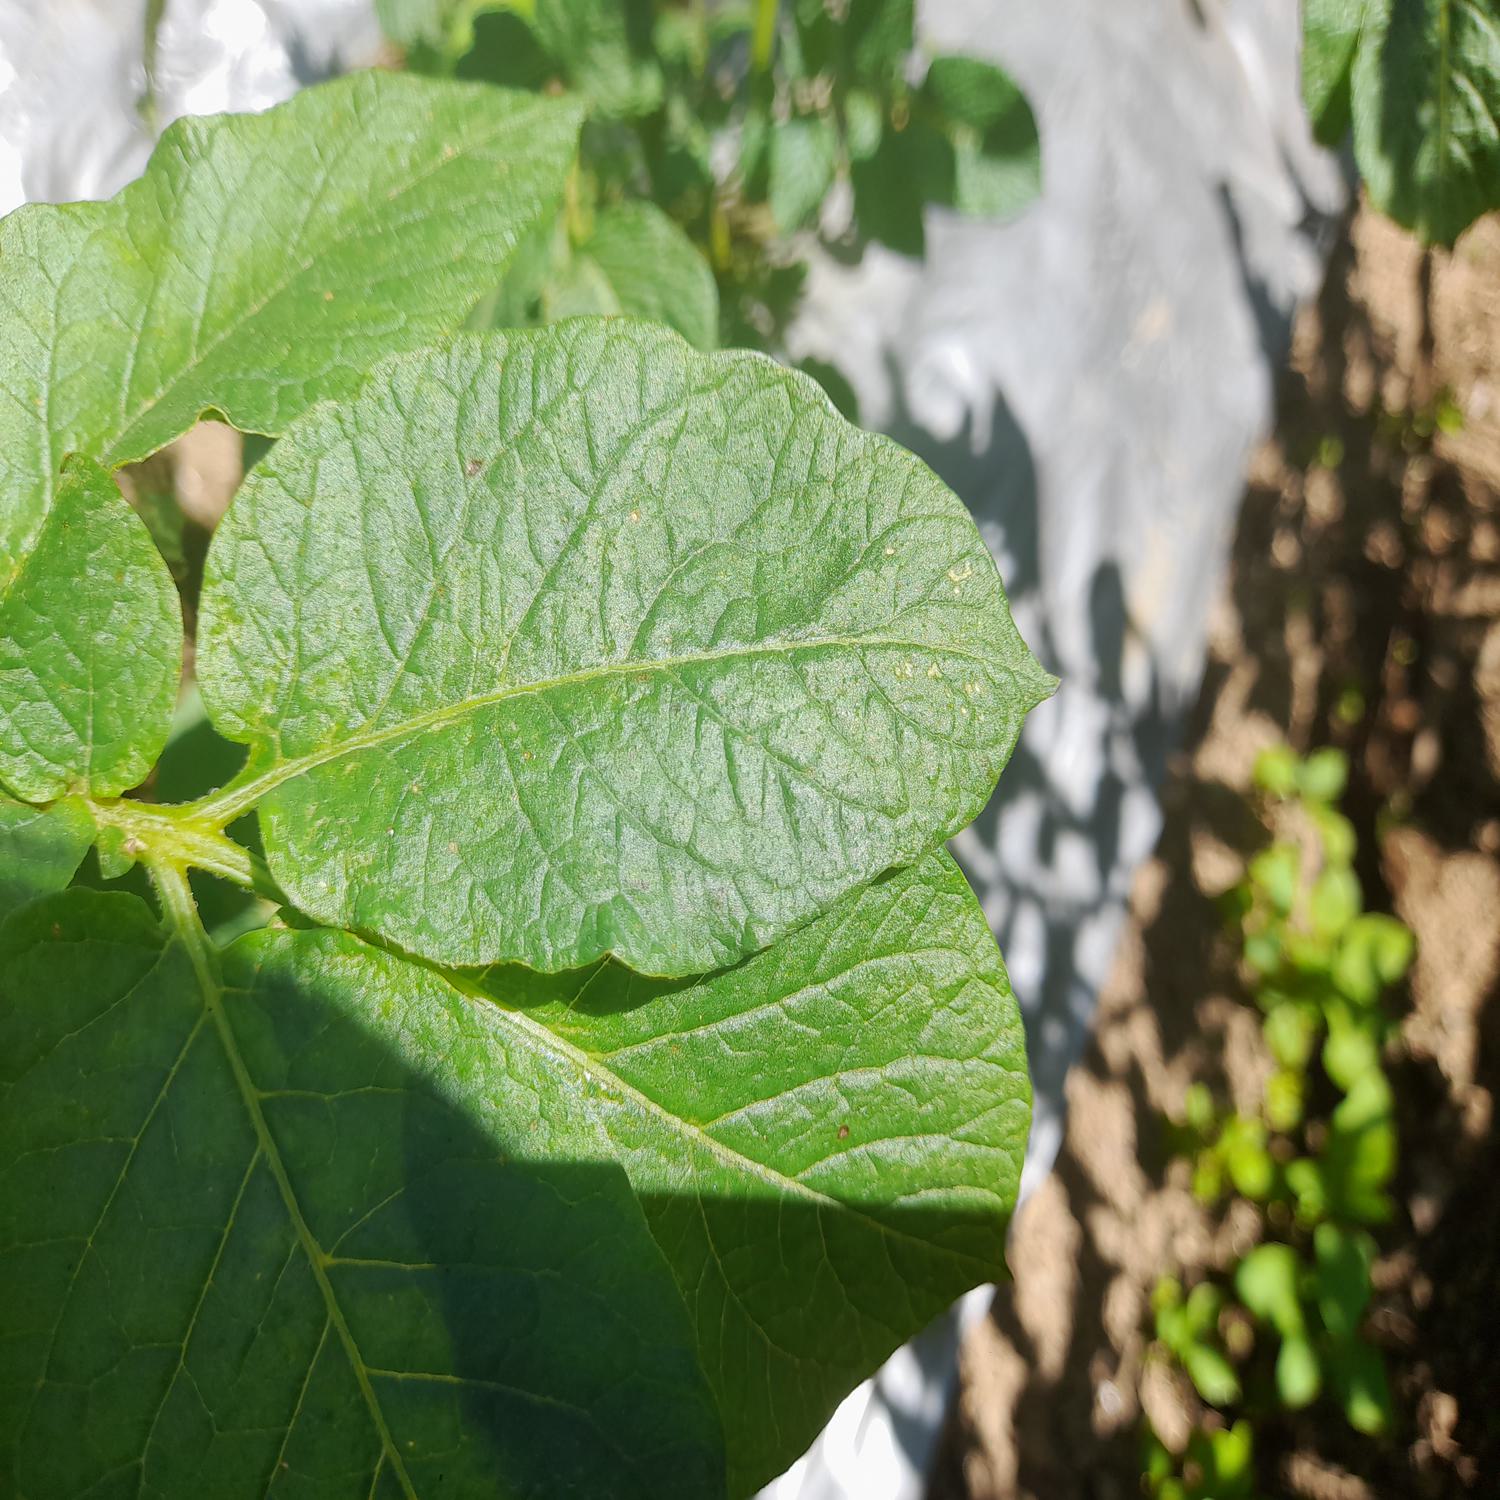
Etiqueta: Sana